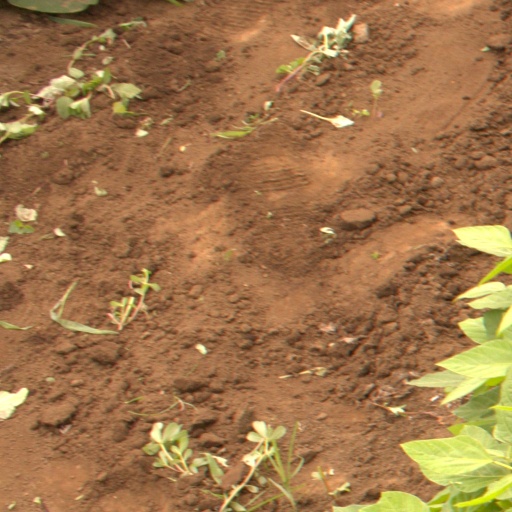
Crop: soybean